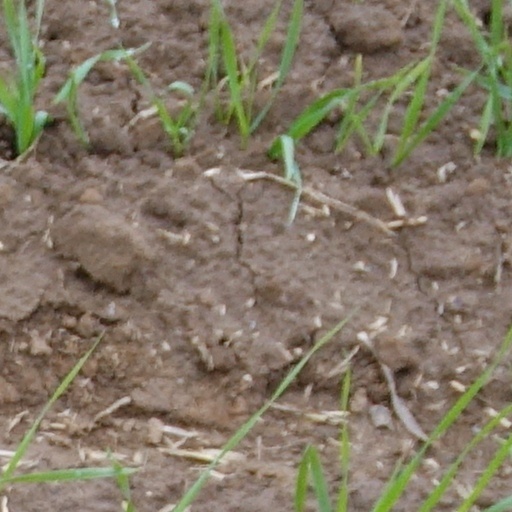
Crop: wheat